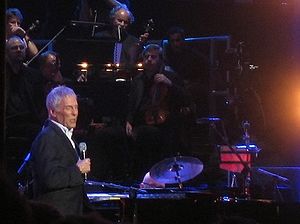
Burt Bacharach
Burt Bacharach i 2008
Burt Bacharach er en amerikansk komponist og pianist, som især er kendt for en stribe pophits fra 1960'erne, hvortil Hal David skrev teksterne.